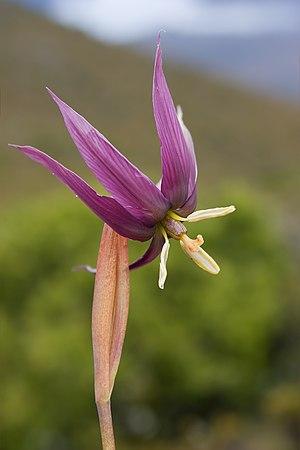
Fleur d'Isophysis tasmanica, une Iridacée. Photo prise sur le Mont Eliza, dans le Parc national Southwest, en Tasmanie (Australie). Le Parc national Southwest fait partie de la Zone de nature sauvage de Tasmanie (Tasmanian Wilderness), classée au patrimoine mondial. Italiano: Un fiore di Isophysis tasmanica, una pianta erbacea della famiglia Iridaceae, endemica della Tasmania occidentale. La foto è stata scattata nel Southwest National Park, un parco nazionale della Tasmanian Wilderness, incluso nell'elenco dei Patrimoni dell'Umanità stilato dall'UNESCO.
Isophysis tasmanica est une espèce de plante herbacée du genre Isophysis et de la famille des Iridaceae qui est endémique en Tasmanie. Elle est monotypique dans son genre et sa sous-famille.